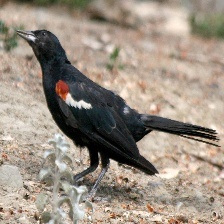
Species: TRICOLORED BLACKBIRD
Scientific name: AGELAIUS TRICOLOR